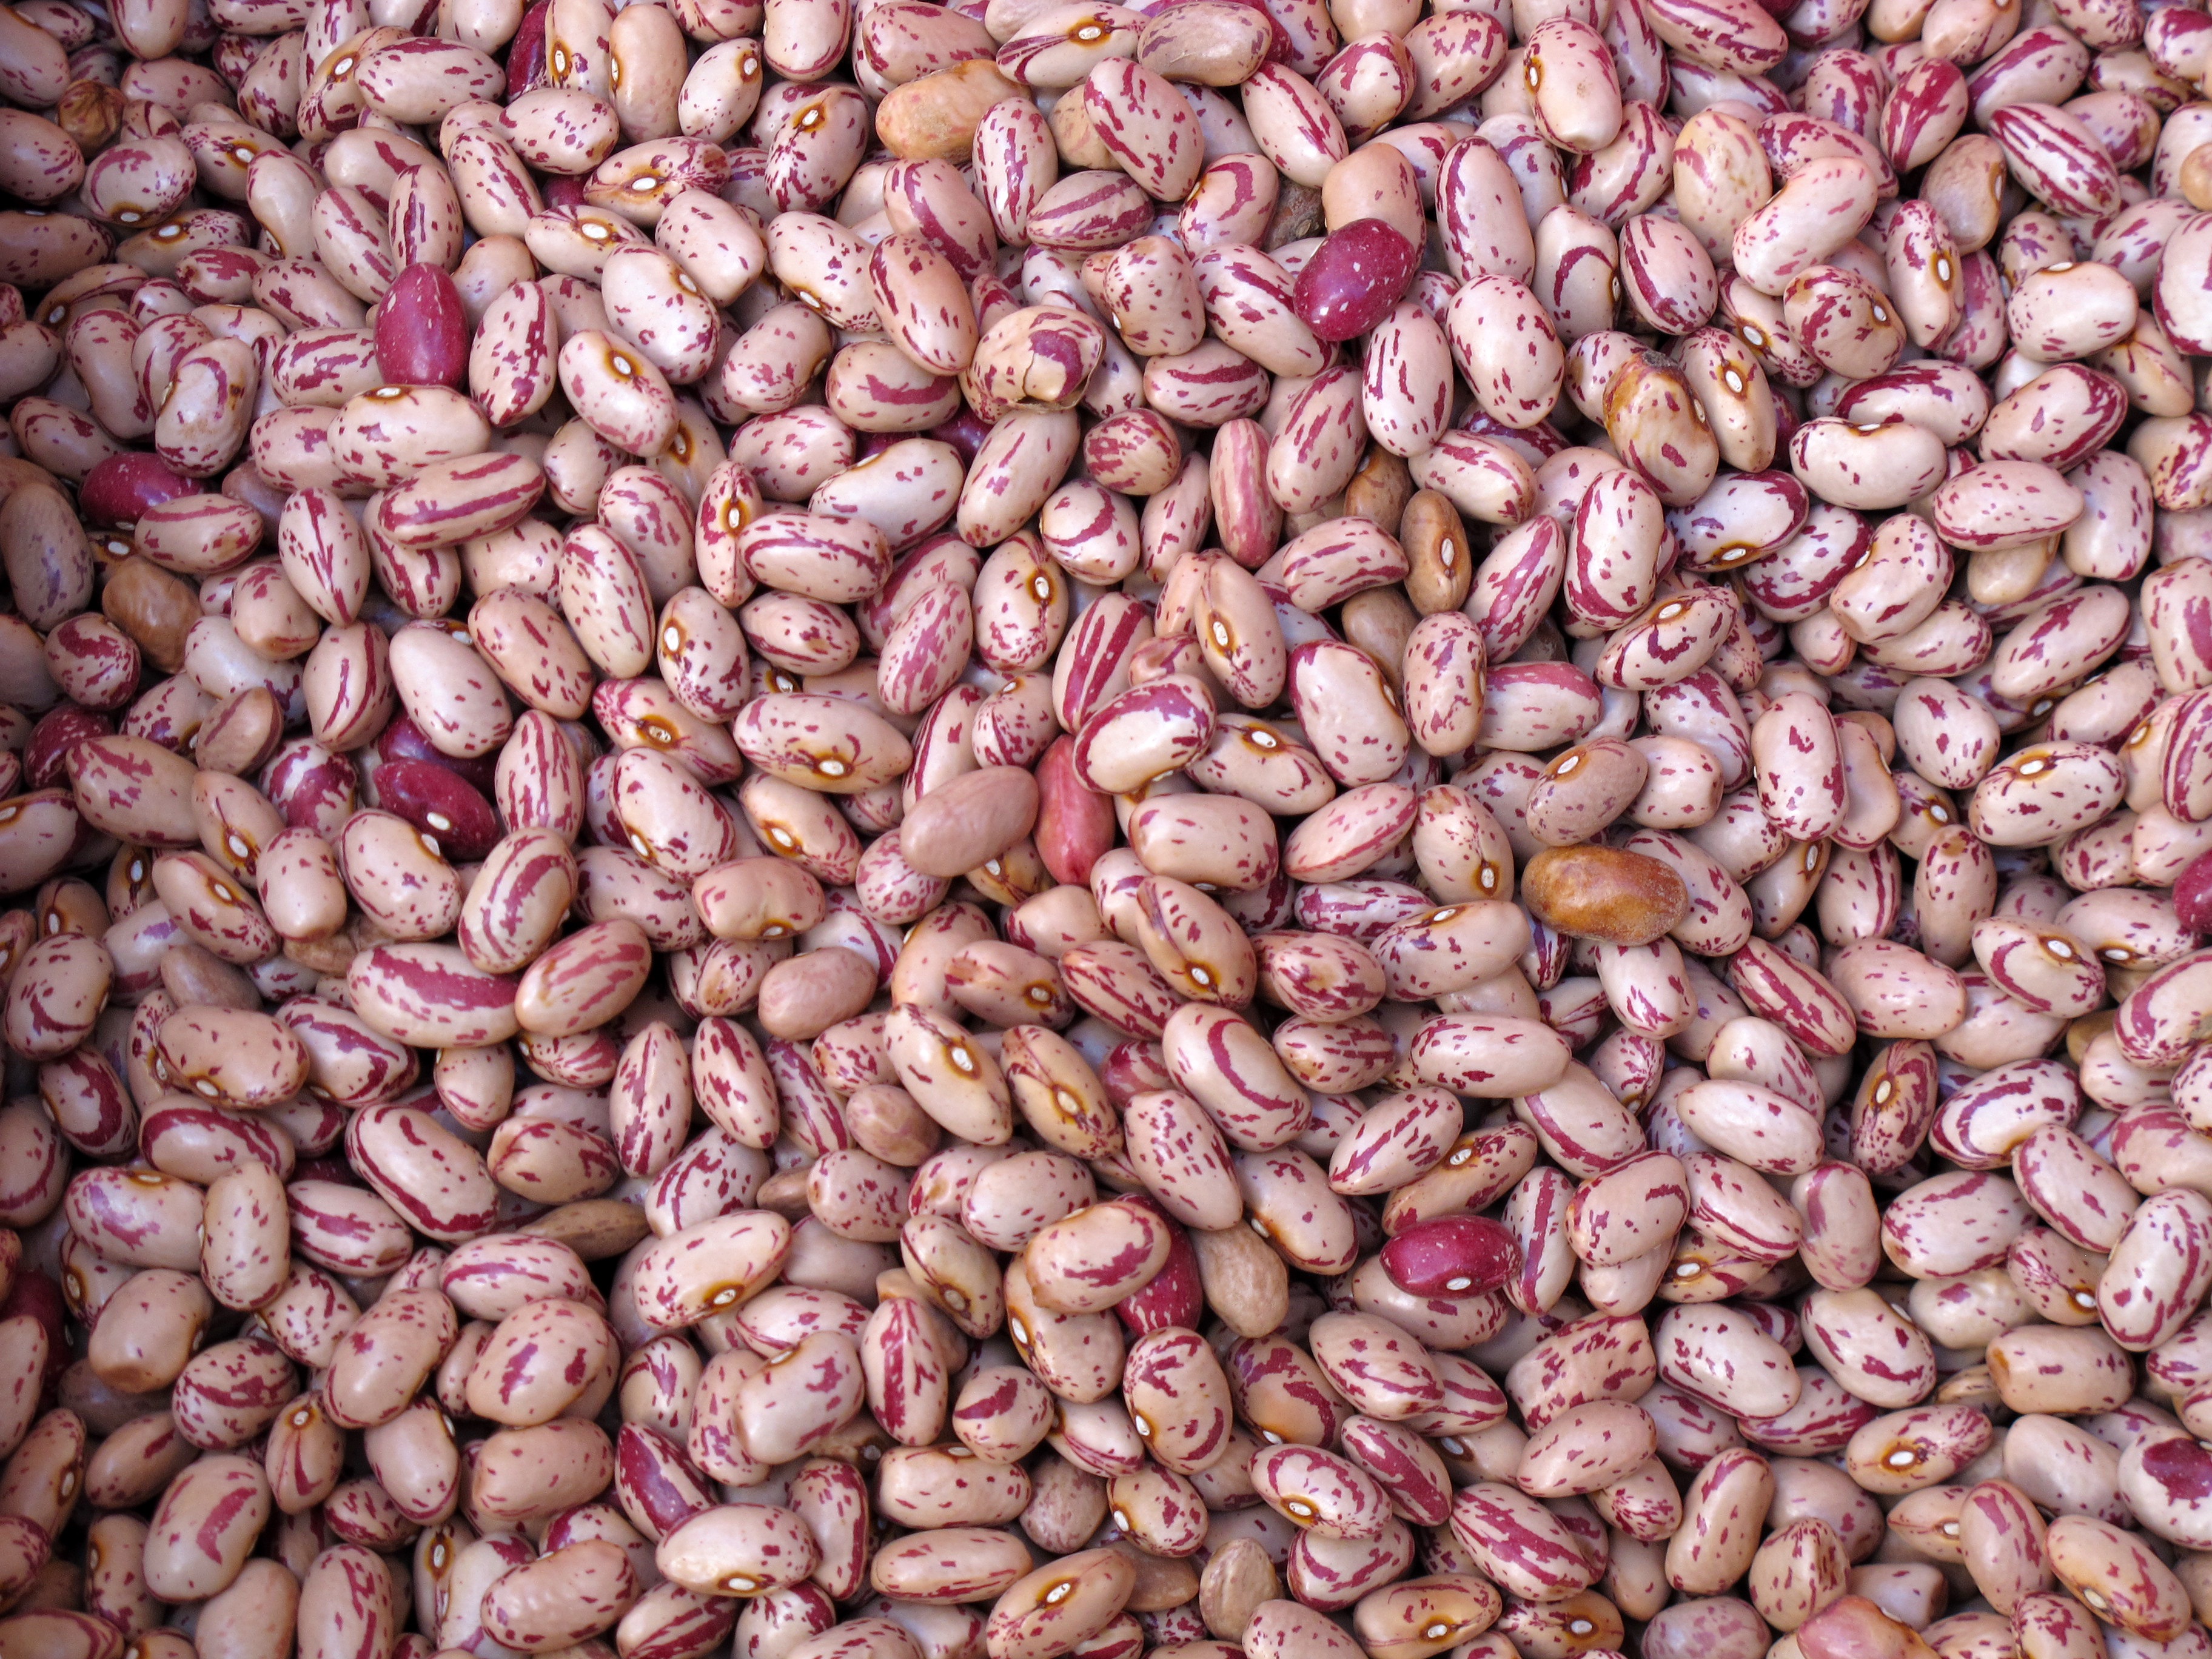
plant, food, produce, vegetable, crop, beans, flowering plant, legumes, shallot, grass family, land plant, common bean